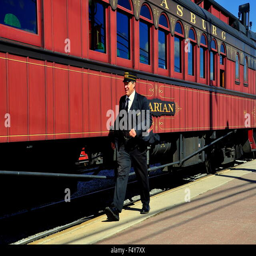
conductor on platform preparing to board a vintage wooden passenger train